Milana Vayntrub

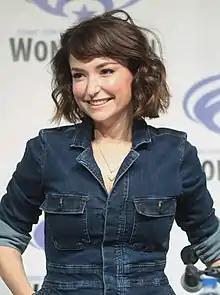
Vayntrub in 2019

Milana Aleksandrovna Vayntrub (Russian: ; born March 8, 1987) is an American actress, comedian, and activist. She began her career as a child actress and came to prominence for her appearances in AT&T television commercials as saleswoman Lily Adams from 2013 to 2016 and since 2020. In addition to her commercial appearances, she was a series regular on the Yahoo! Screen science fiction comedy "Other Space" (2015) and had a recurring role on the NBC drama "This Is Us" (2016–2017). Vayntrub has also voiced Squirrel Girl since 2018 after being cast as the character in the unaired television pilot for "New Warriors", and later in the 2024 video game "Marvel Rivals".